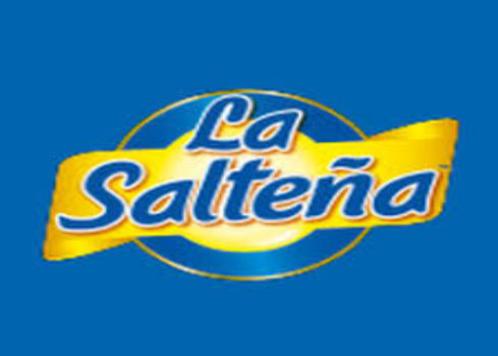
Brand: la saltena
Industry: Food